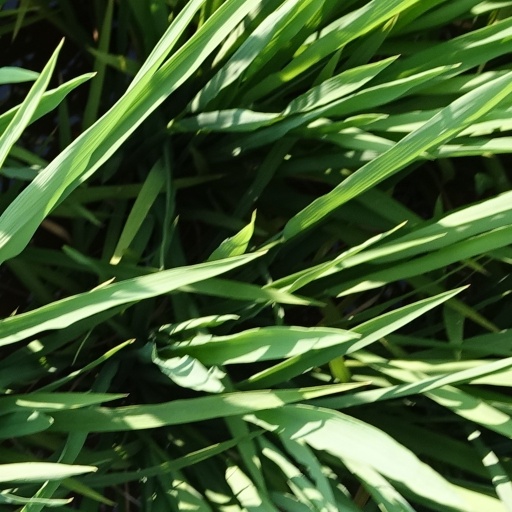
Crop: rice